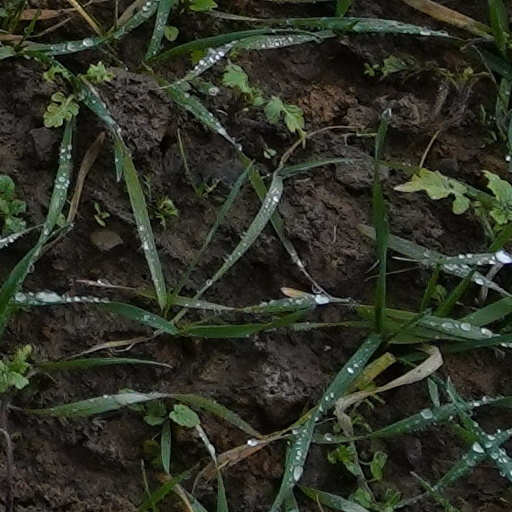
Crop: wheat